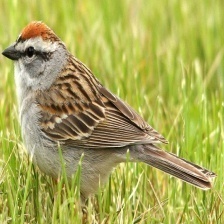
Species: CHIPPING SPARROW
Scientific name: SPIZELLA PASSERINA